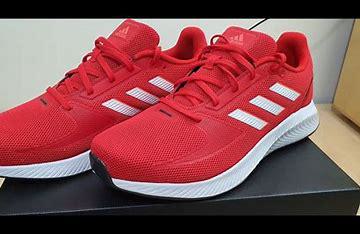
Brand: Adidas
Model: Runfalcon 2